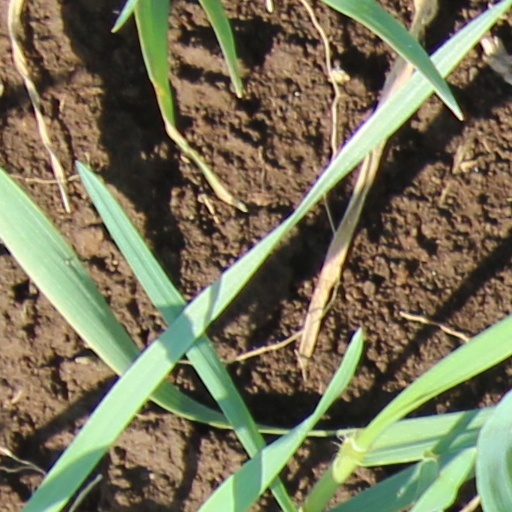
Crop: wheat